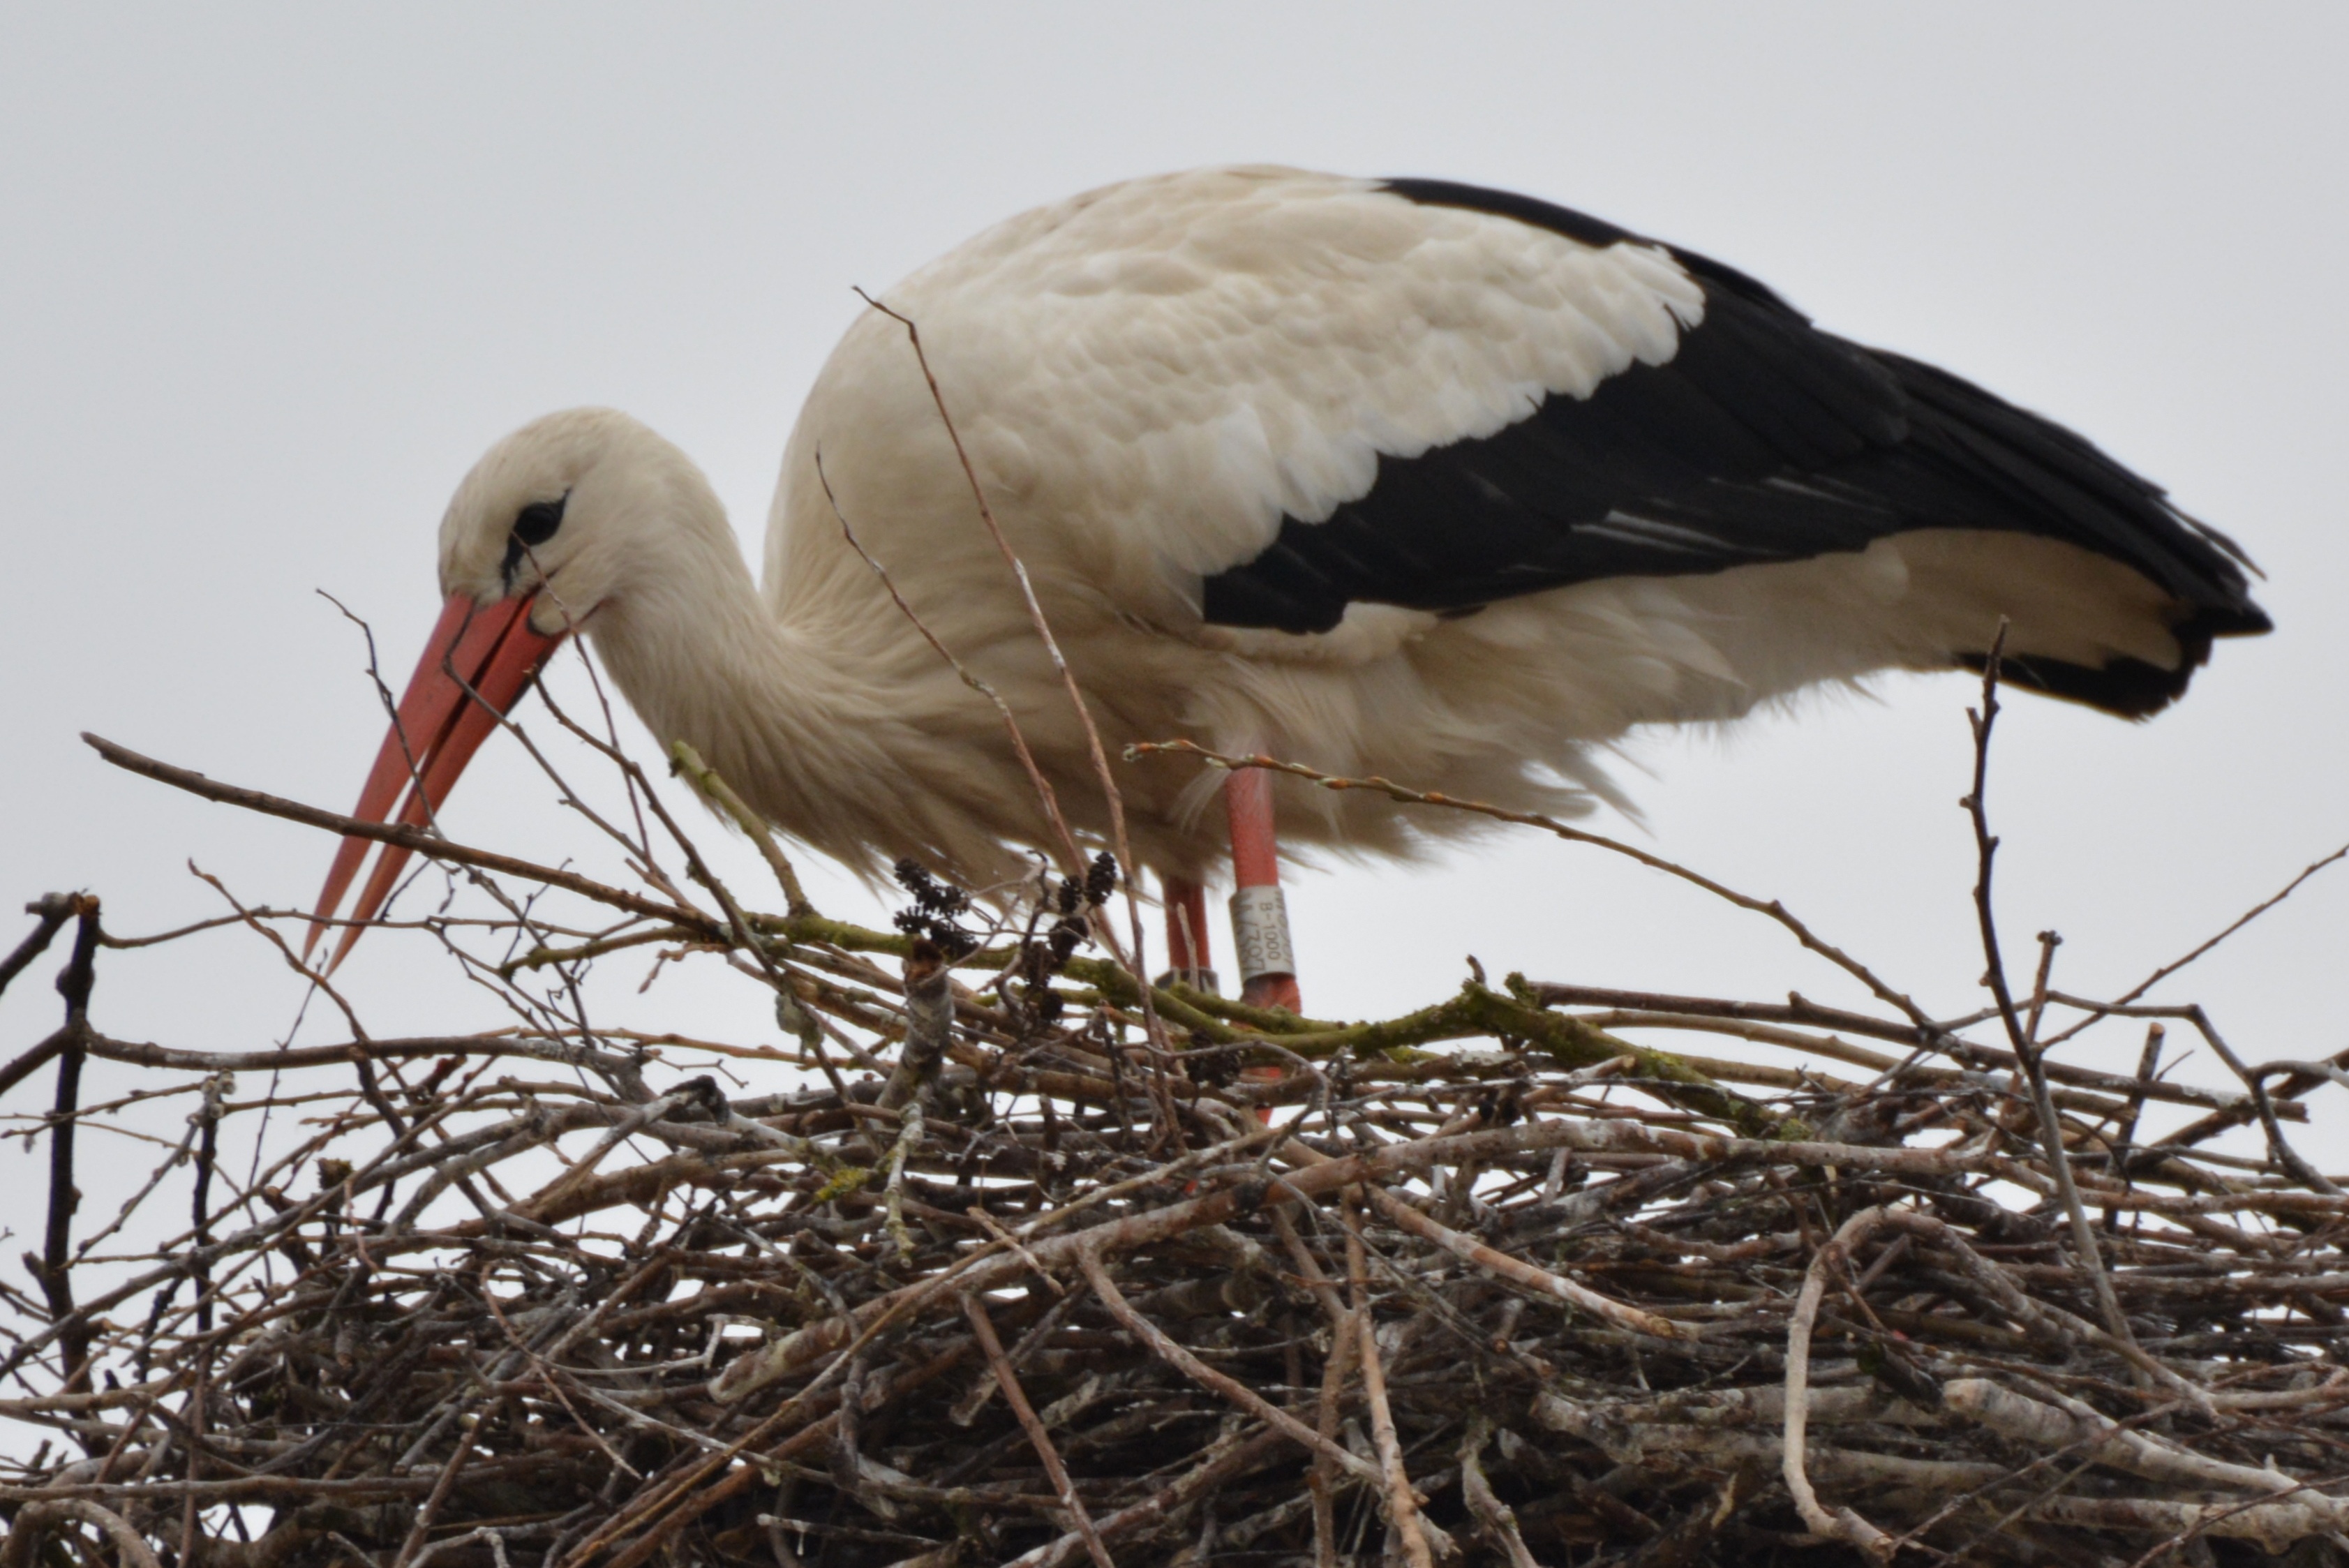
bird, wing, animal, wildlife, beak, fauna, stork, vertebrate, nest, white stork, ciconiiformes